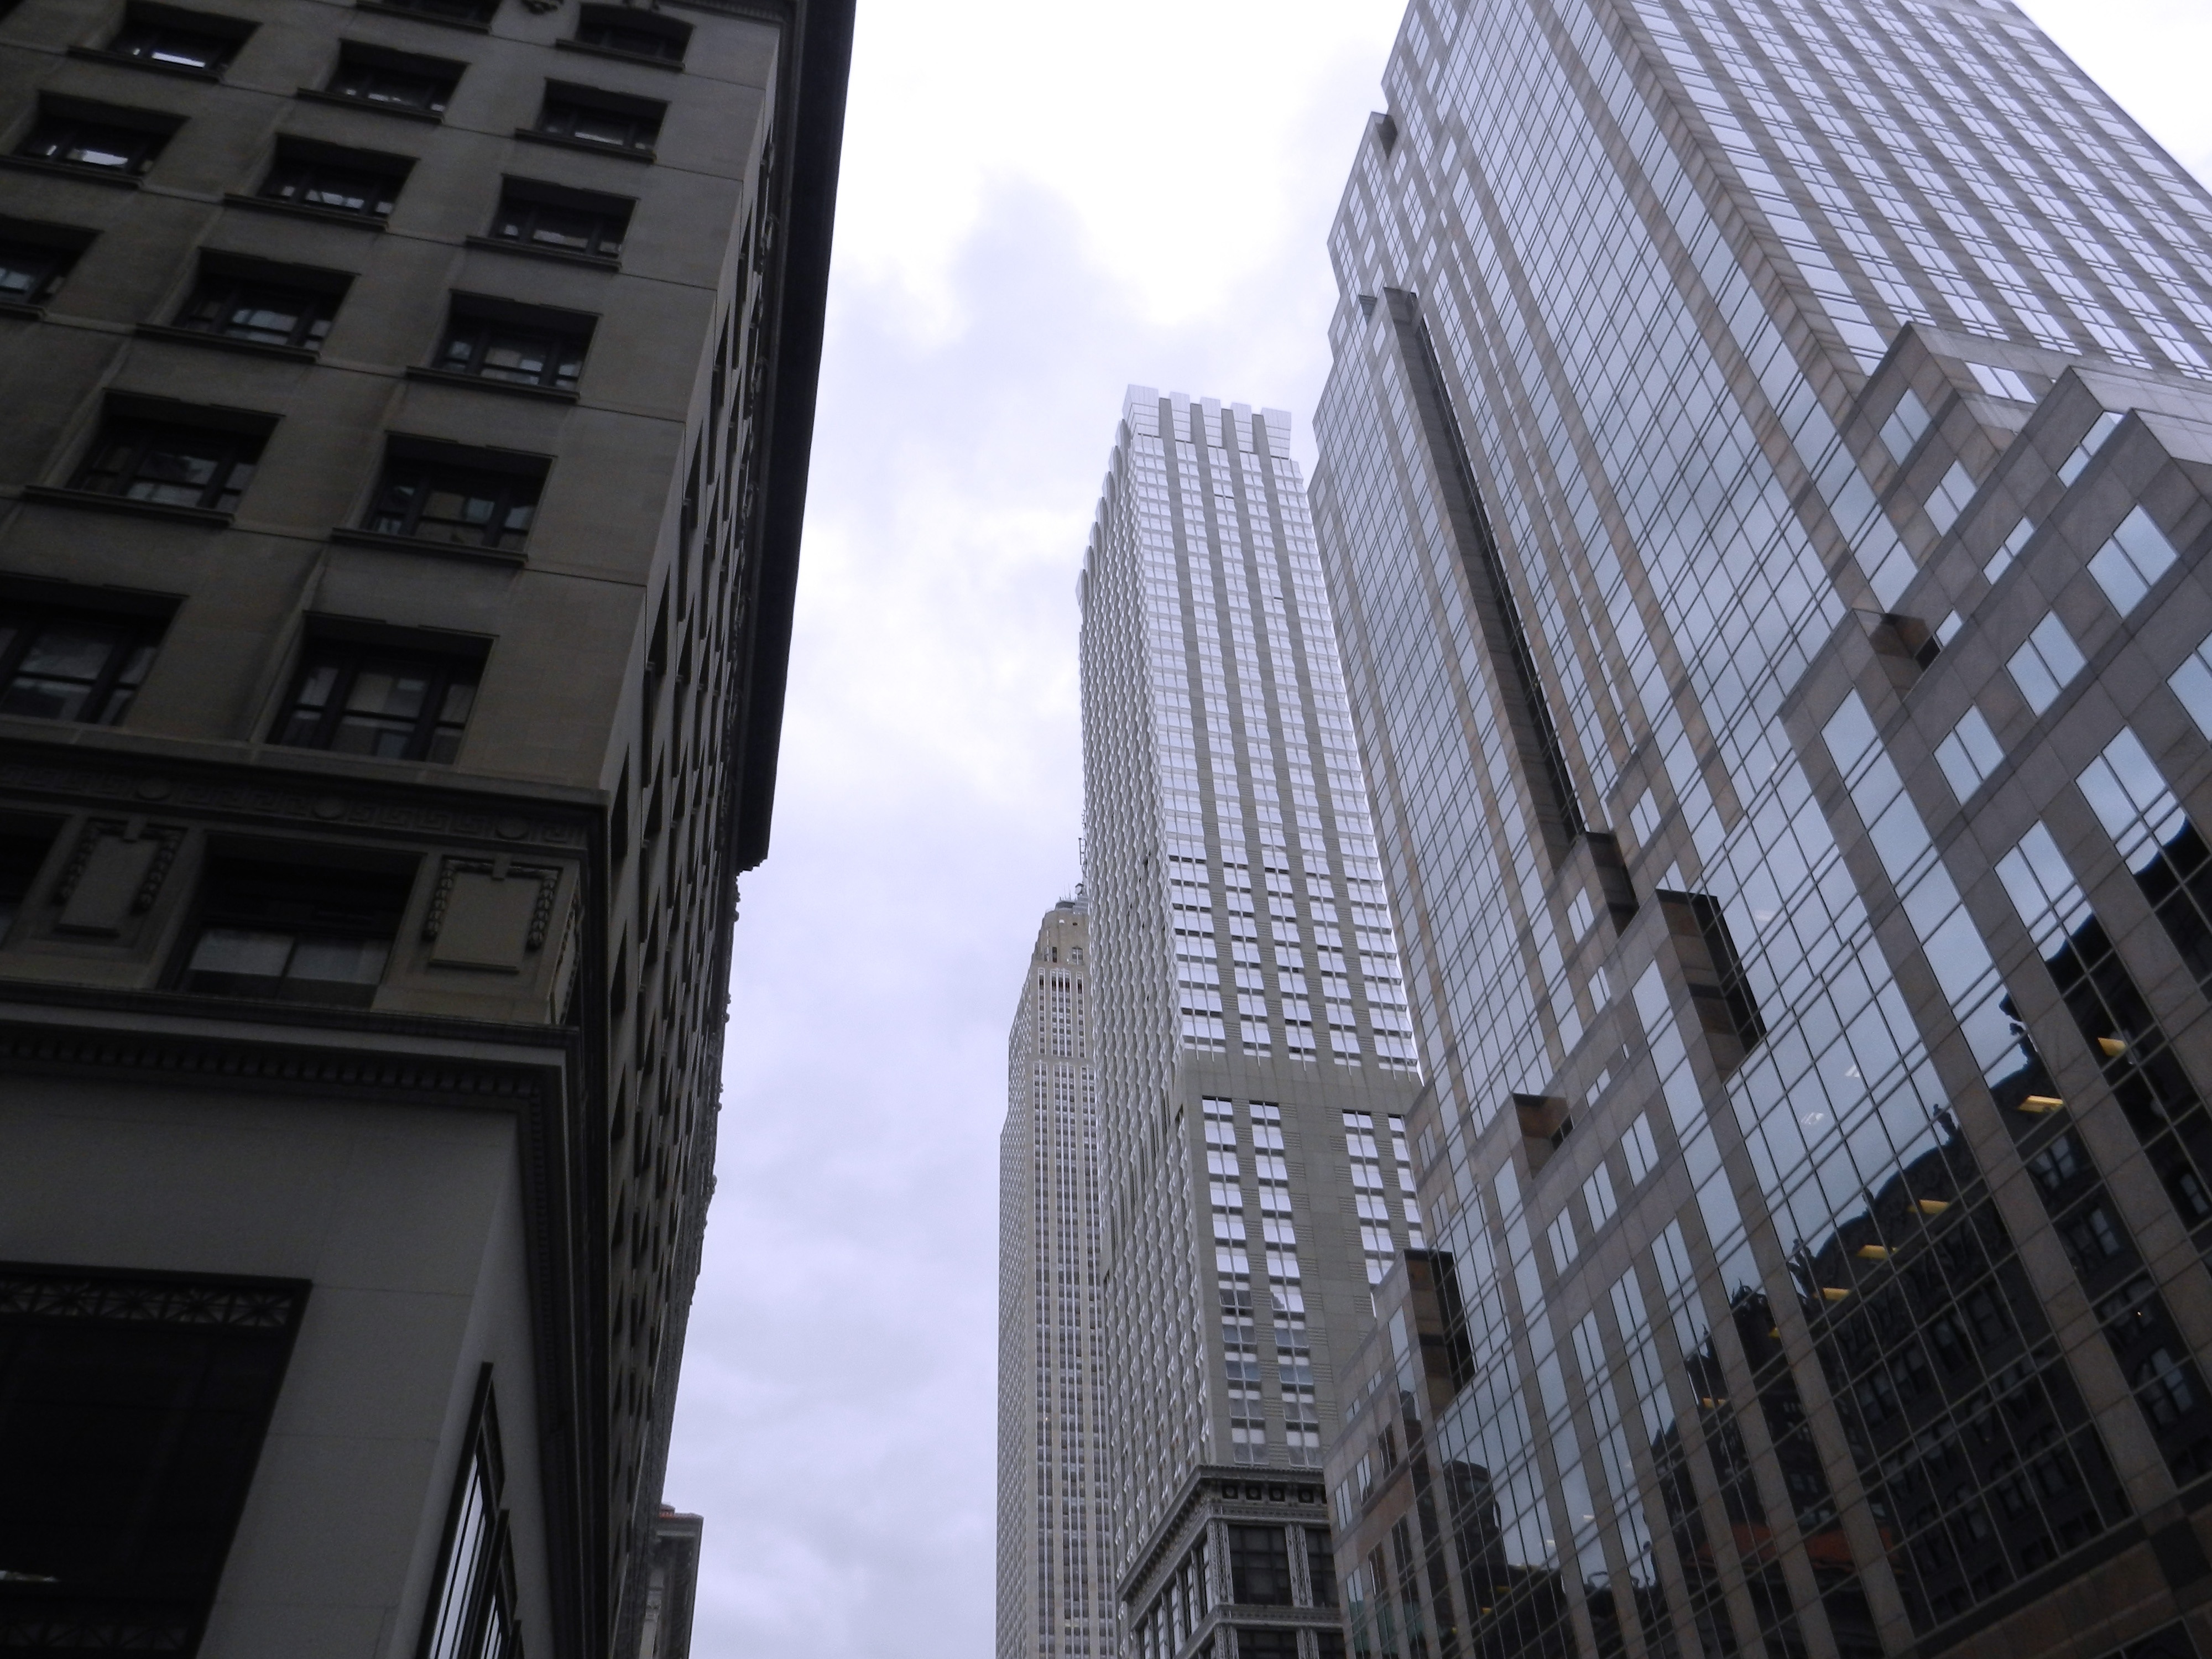
architecture, building, city, skyscraper, cityscape, downtown, facade, tower block, metropolis, condominium, neighbourhood, urban area, residential area, human settlement, metropolitan area